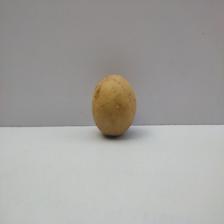
Size: Medium